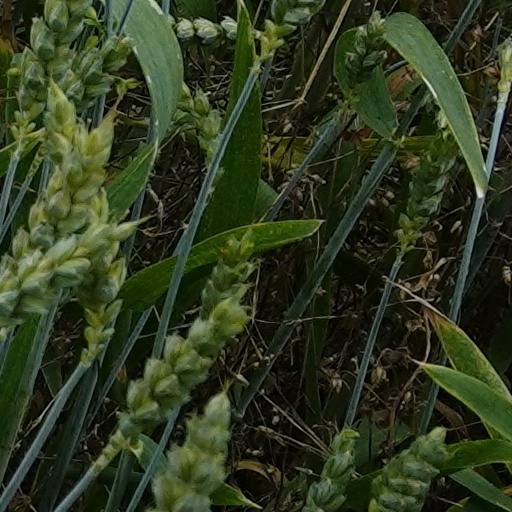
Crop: wheat